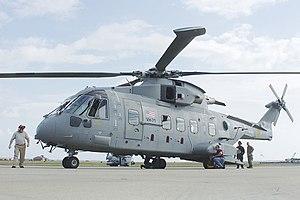
Le Lockheed Martin VH-71 Kestrel est une variante du AgustaWestland EH101 Merlin construit pour remplacer la flotte de transport présidentielle américaine Marine One de l’United States Marine Corps avant d'être abandonné.